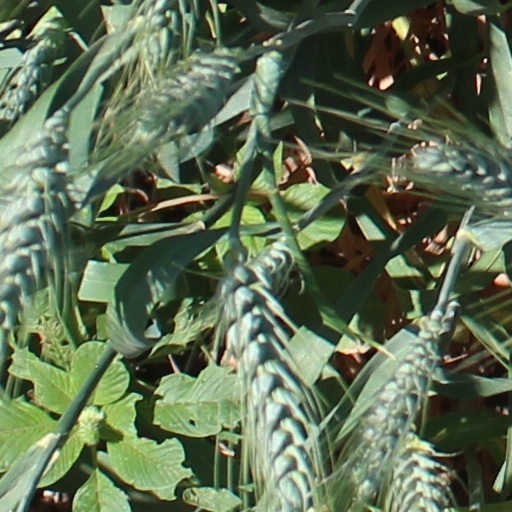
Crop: wheat